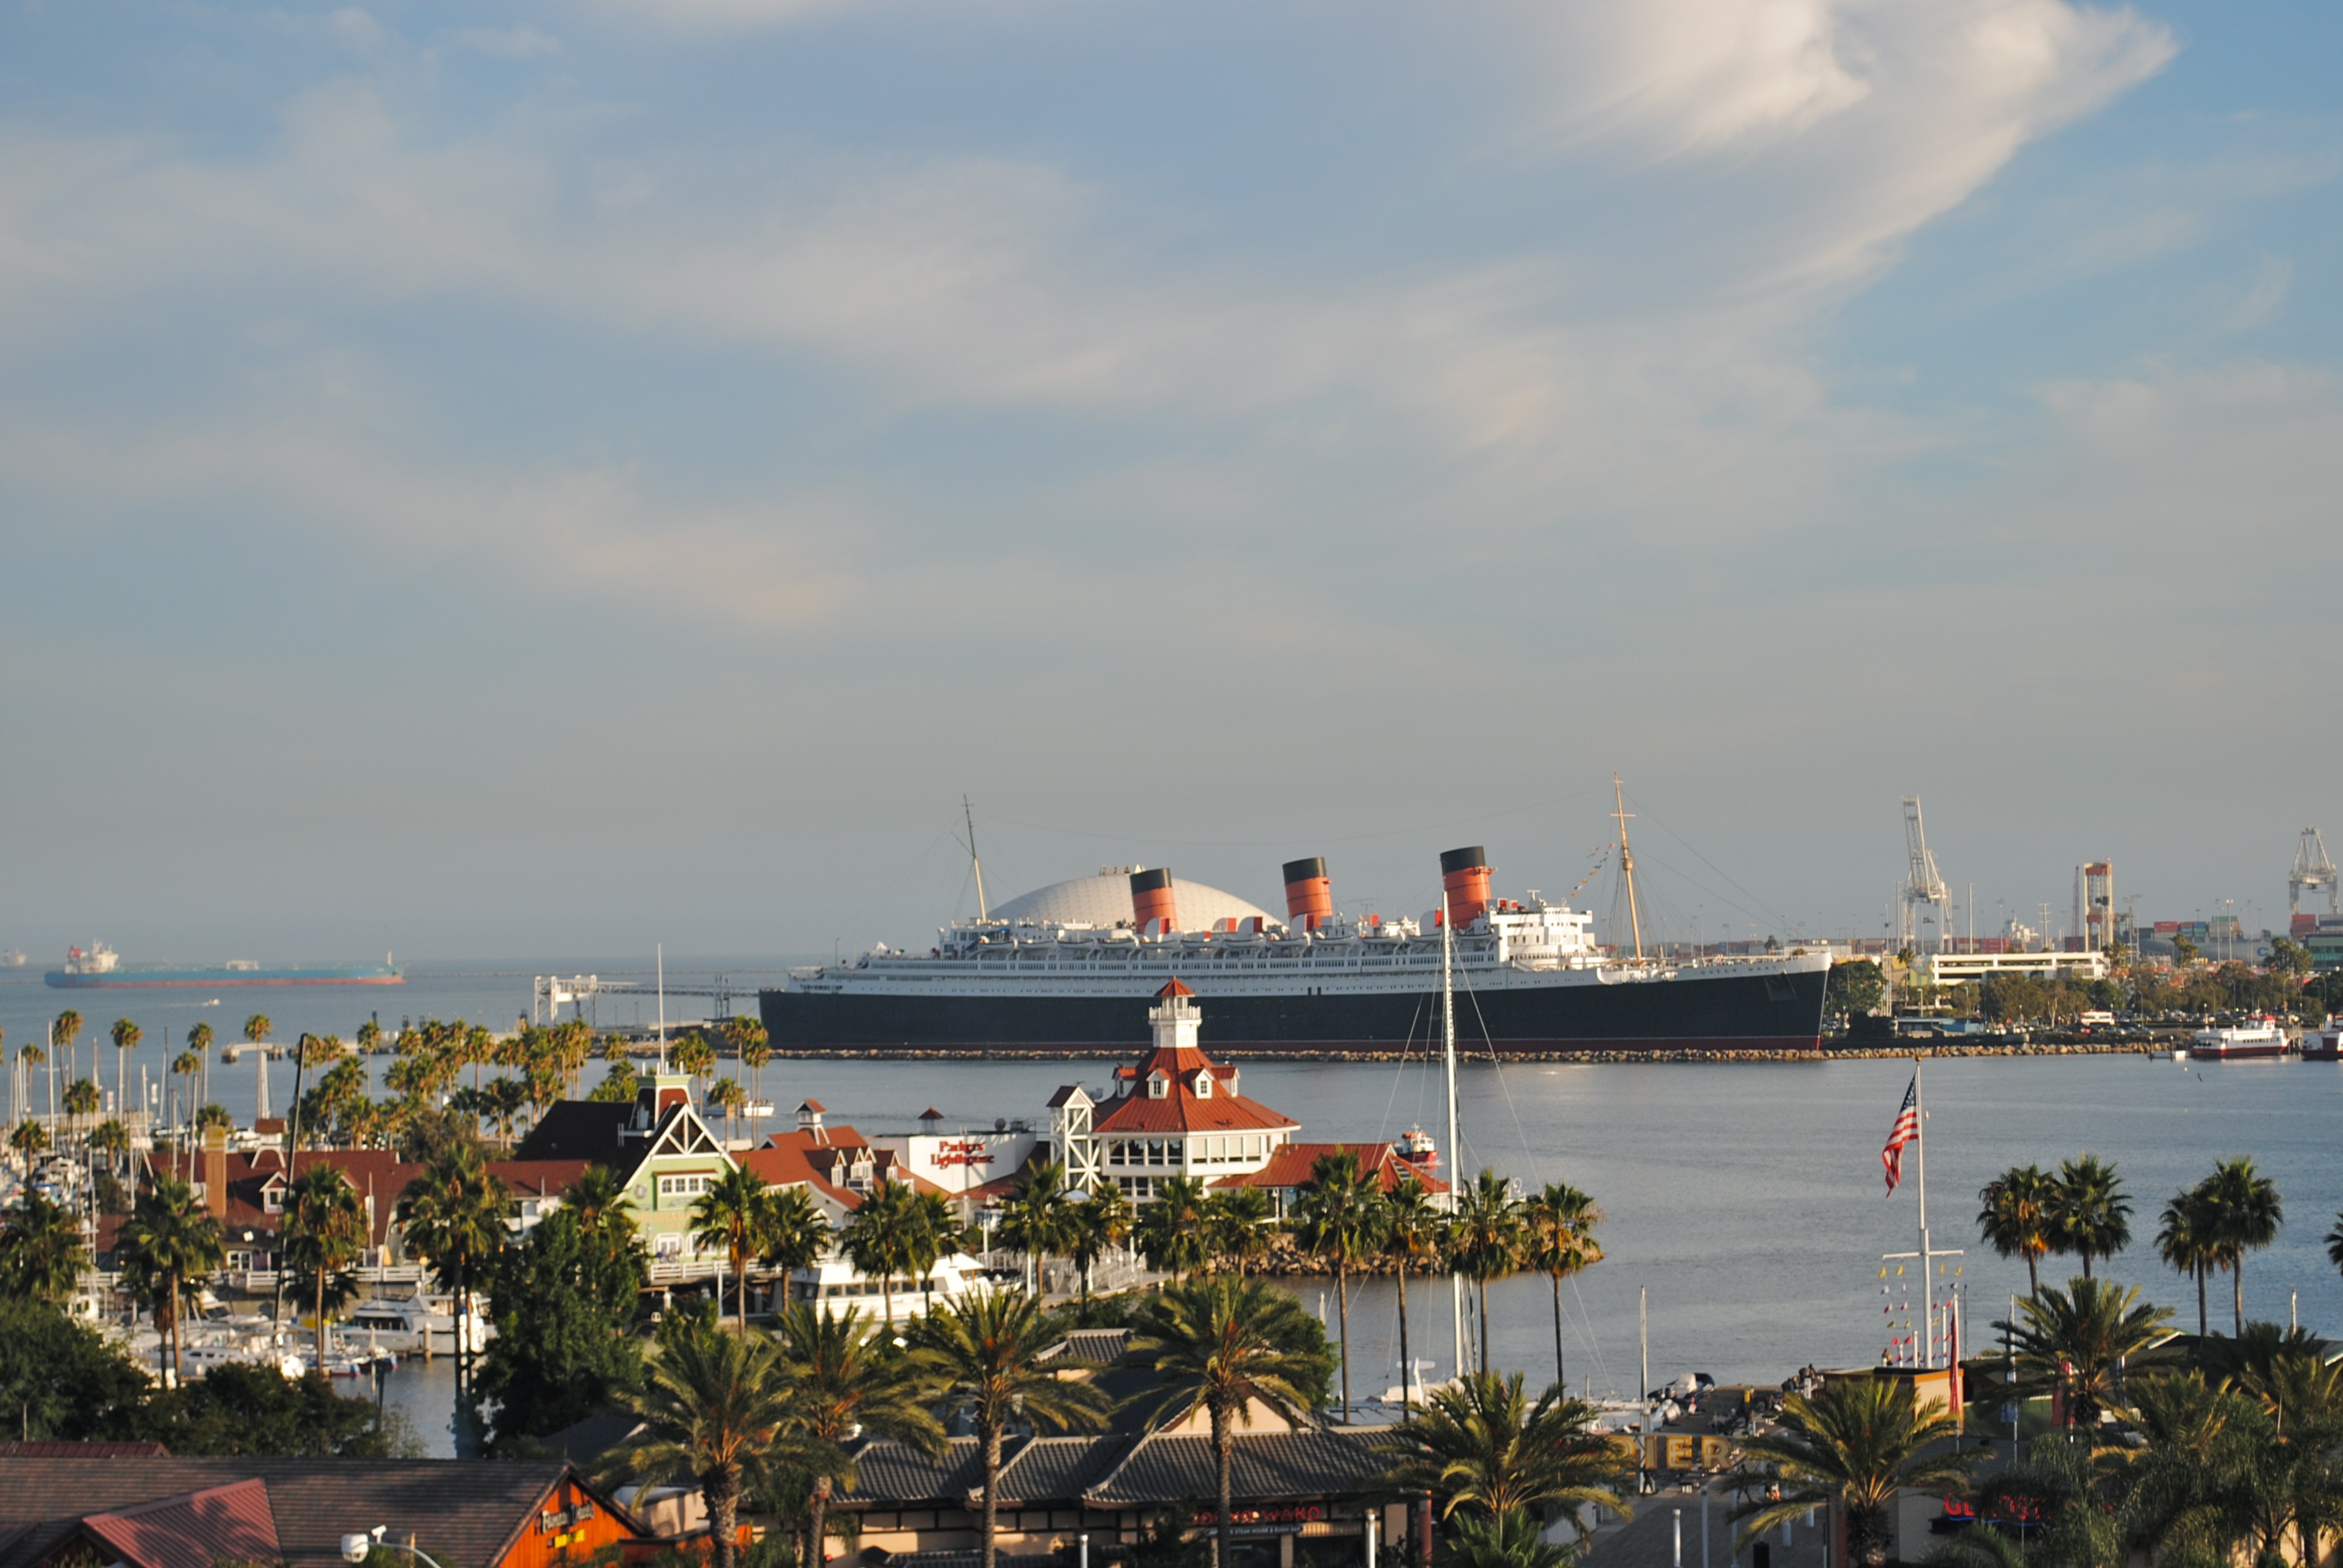
beach, sea, coast, ocean, dock, skyline, antique, ship, walkway, cityscape, vacation, vehicle, bay, harbor, marina, port, california, passenger ship, long beach, ocean liner, queen mary 2, queen mary